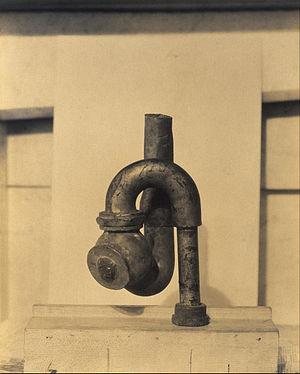
Fontaine est un ready-made de Marcel Duchamp consistant en un urinoir en porcelaine renversé signé « R. Mutt » et daté 1917. L'œuvre apparaît dans le catalogue raisonné d'Arturo Schwarz sous le nᵒ 345. Fountain fut refusée lors de la première exposition de la Société des artistes indépendants de New York en 1917 avant de disparaître. Il n'en existe que des répliques, certifiées par Marcel Duchamp et réalisées dans les années 1950 et 1960.